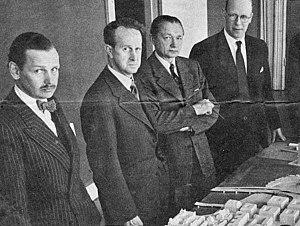
Le redéveloppement de Norrmalm est un vaste projet de redéveloppement urbain qui fut mis en œuvre dans le sud du quartier de Norrmalm au centre-ville de Stockholm en Suède. La décision de principe fut prise en 1945 et les travaux qui eurent lieu dans les années 1950, 60 et 70 aboutirent au remplacement de l'ancien quartier de Klara par la moderne Stockholms city, tandis que la construction du métro fut facilitée.